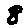
Label: 8